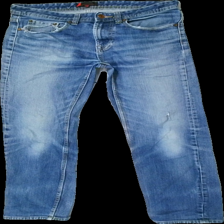
View: front
Type: Jeans
Category: Men
Brand: Dressman
Colors: Blue
Material: 100% cotton
Cut: Regular
Season: All
Trend: Denim
Holes: Major
Damage: hål ficka
Damage location: top left
Damage 2: hål ficka
Damage 2 location: top right
Damage 3: hål knä
Damage 3 location: middle left
Price range: <50
Recommended usage: Export
Description: blå jeans med flera hål